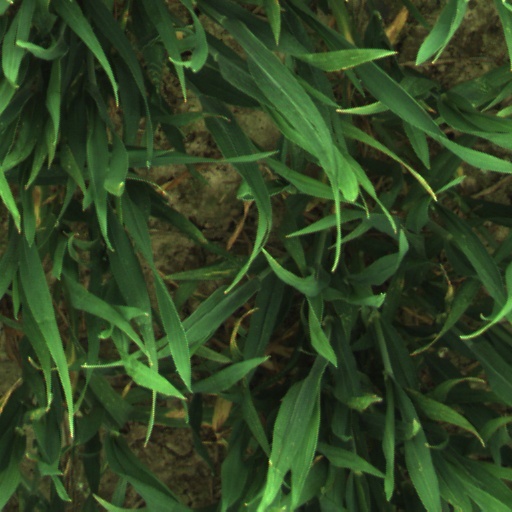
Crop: wheat